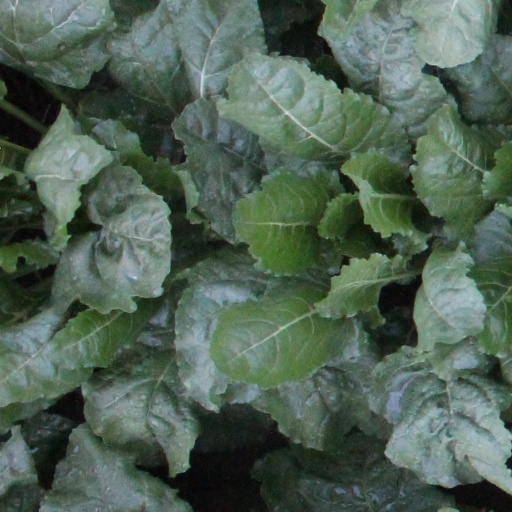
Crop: sugar beet